Saab 17

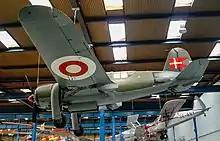
Saab B 17A displayed in Helsingør in Danish markings

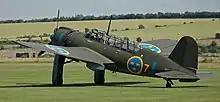
Saab B 17A flown by the Swedish Air Force Museum. A second B 17 is displayed in the museum.

The Swedish Air Force Museum in Linköping has two aircraft in their collection, a S 17BL '5', serial 17005 which is on static display in the museum, and a B 17A '7', serial 17239, the latter being kept in airworthy condition and which is periodically flown.